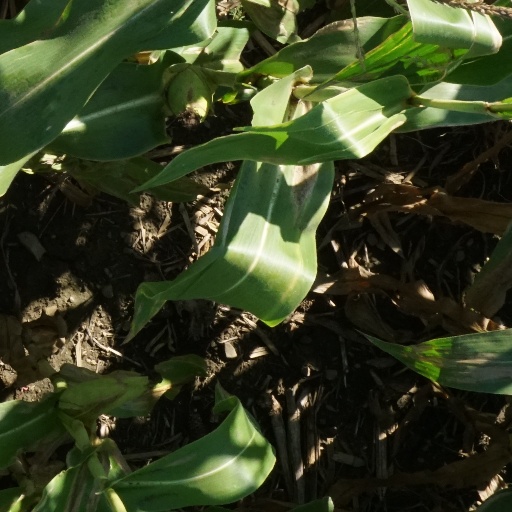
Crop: maize; corn